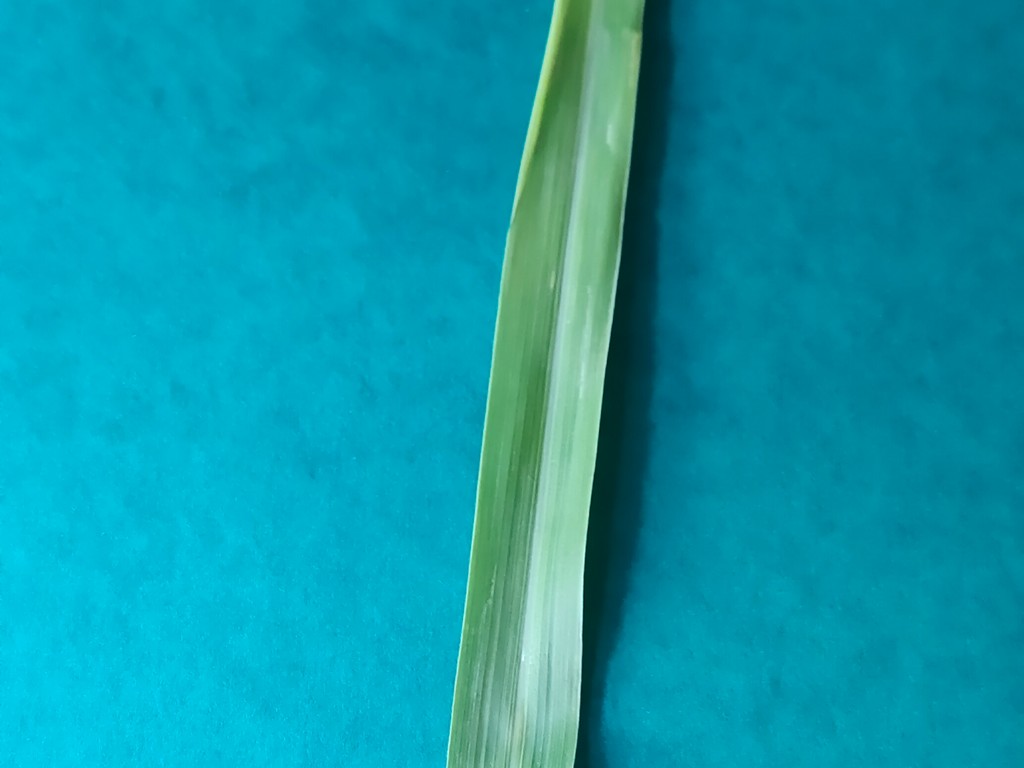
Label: Healthy